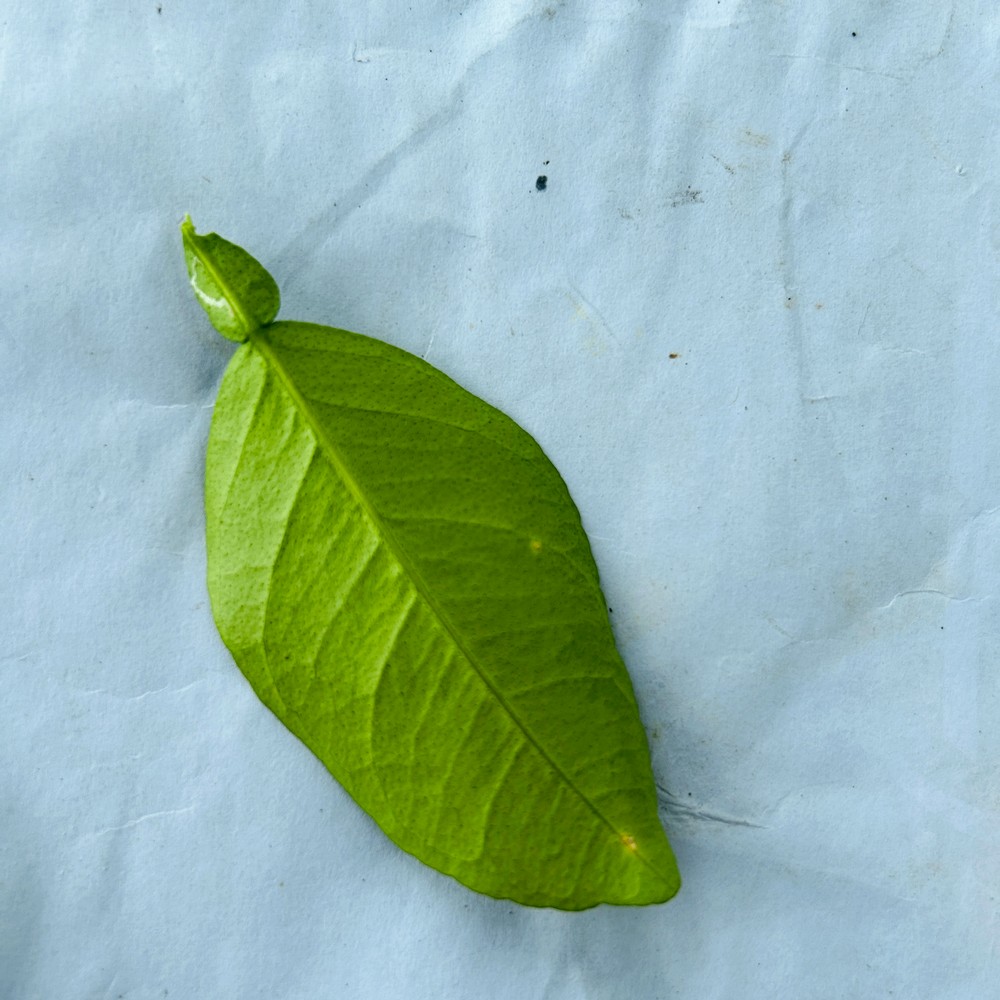
Label: Healthy Leaf